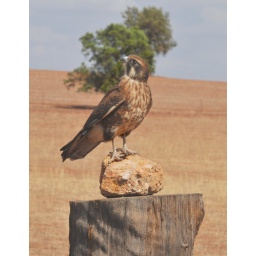
Brown Falcon on back country road near Griffith NSW (taken from mobile bird hide - My Subaru)...